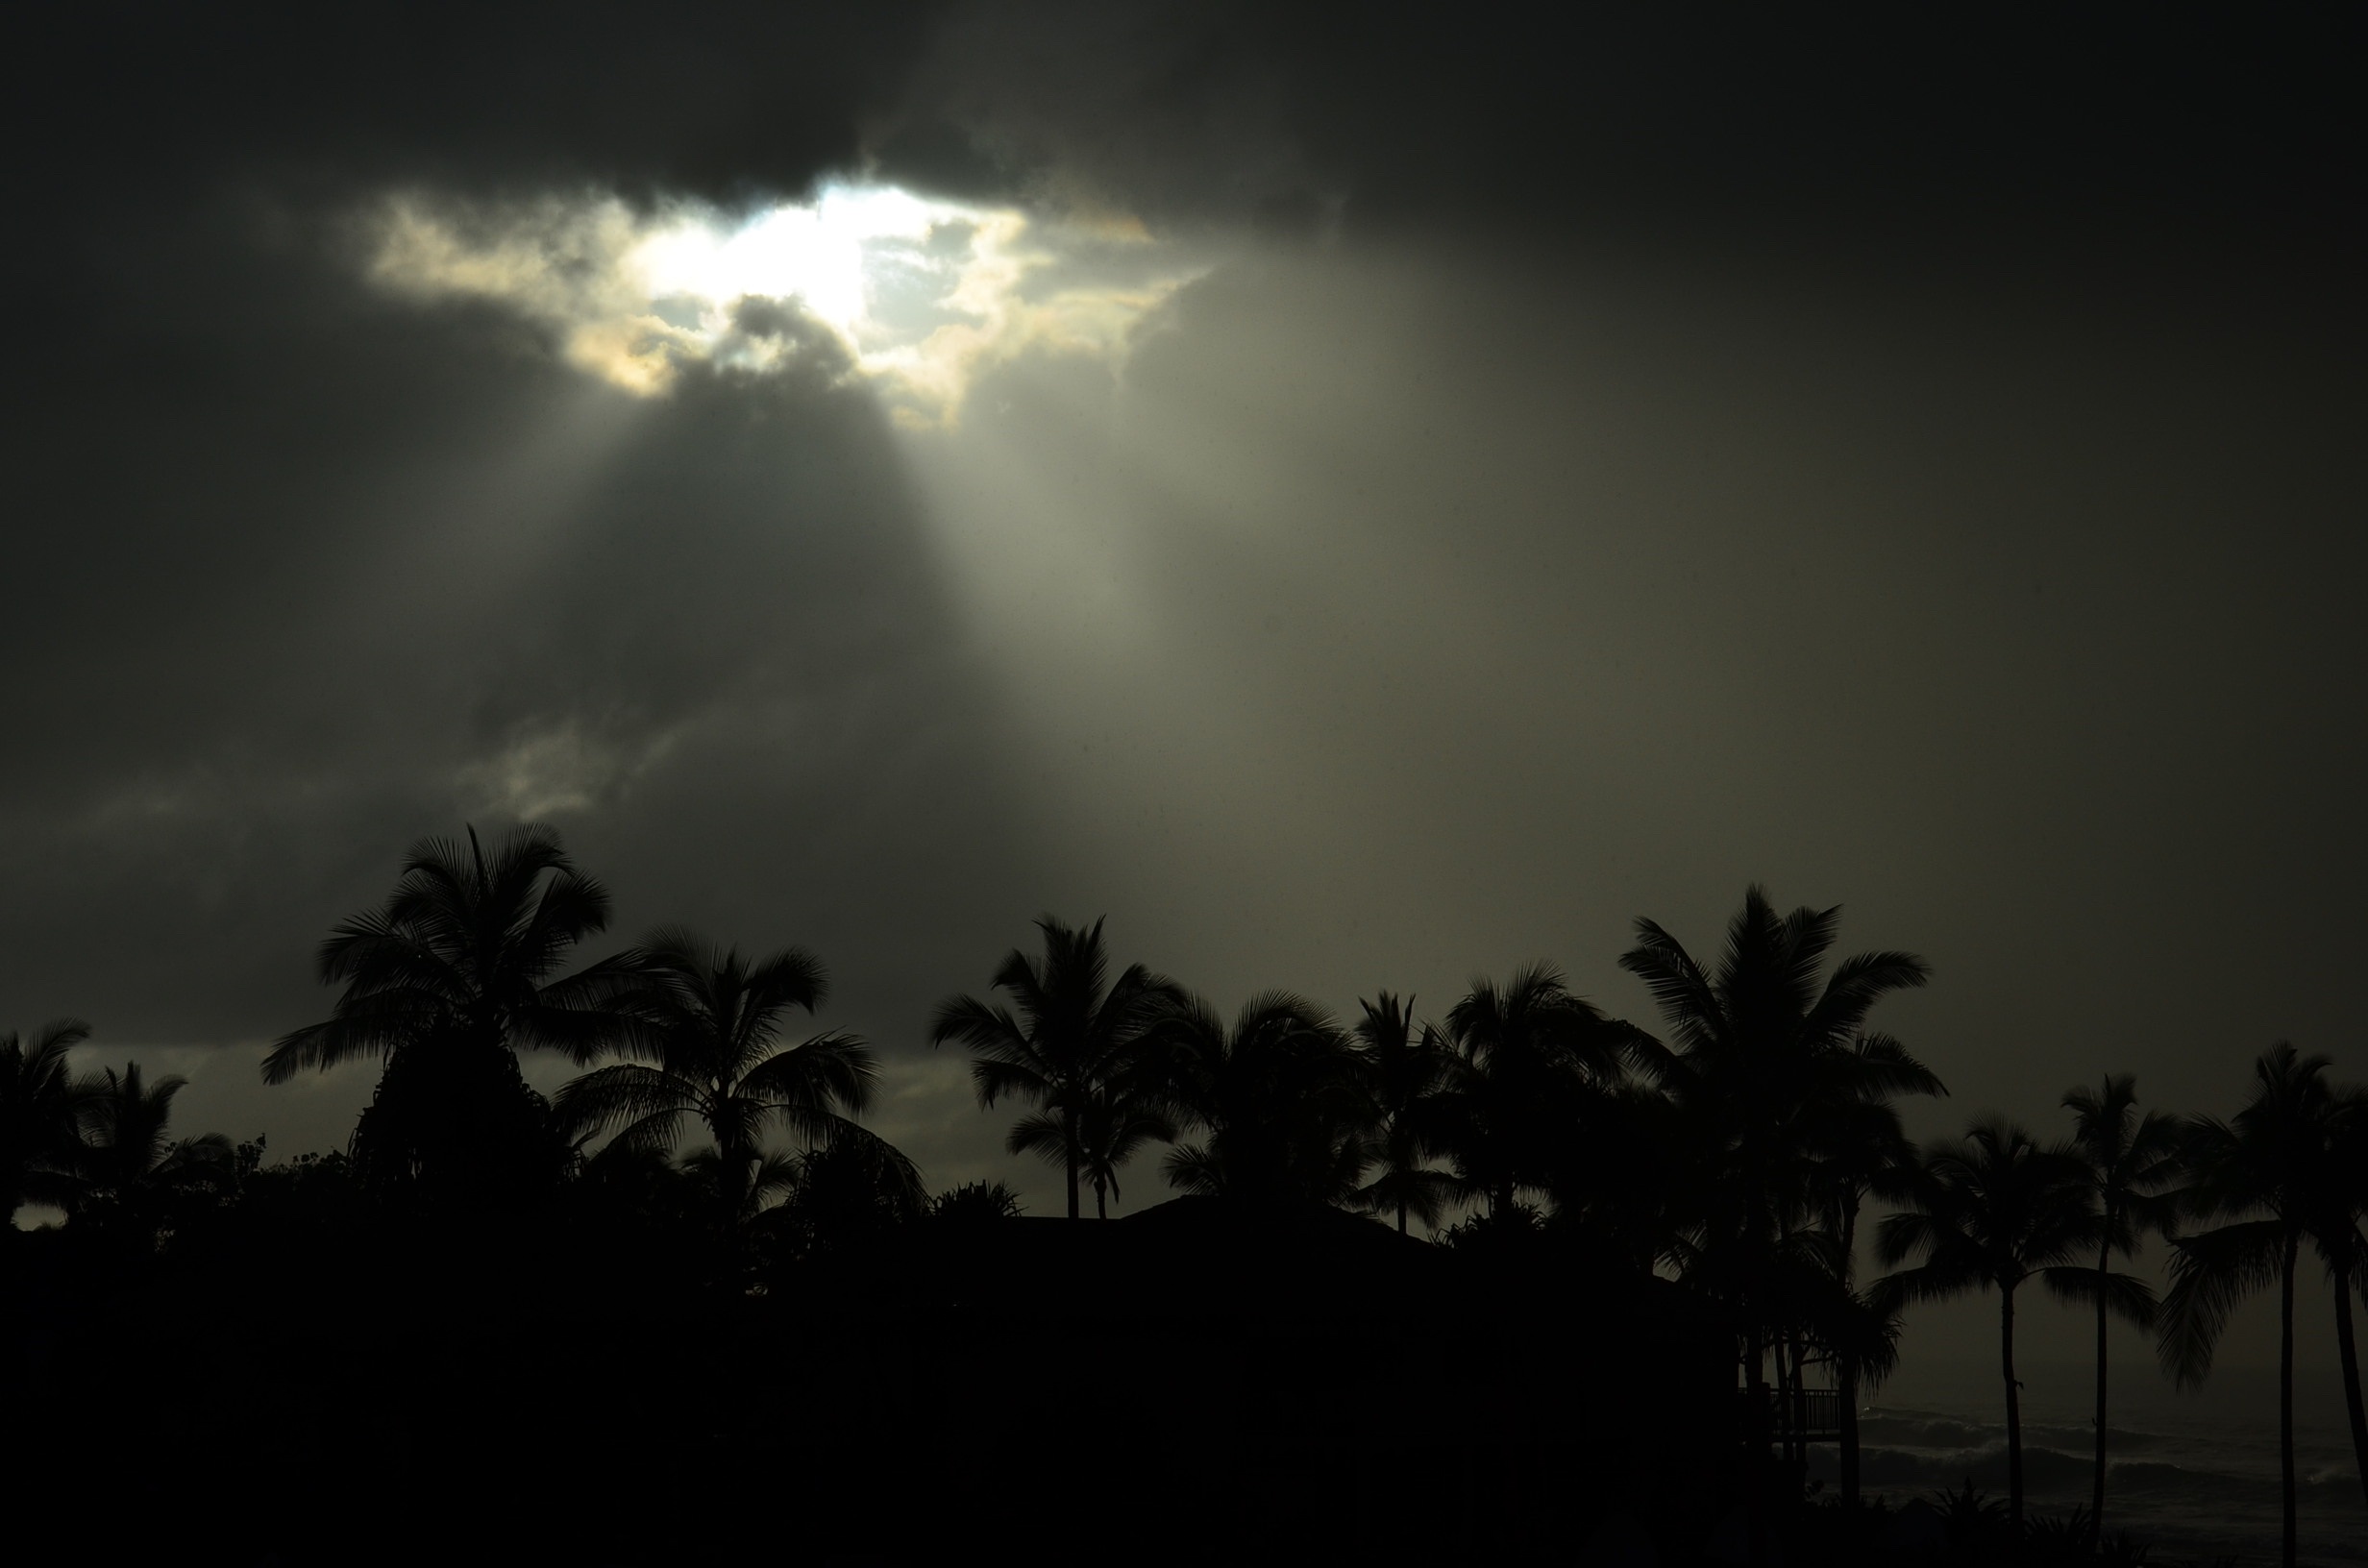
light, cloud, sky, sun, night, sunlight, morning, dawn, atmosphere, dark, dusk, evening, weather, storm, darkness, hawaii, moonlight, clouds, sunbeams, astronomical object, atmospheric phenomenon